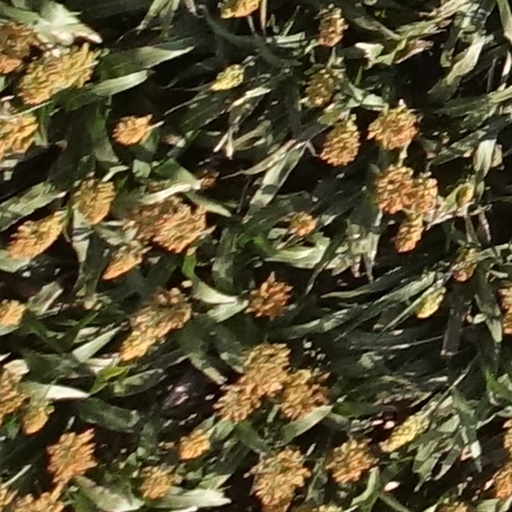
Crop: sorghum